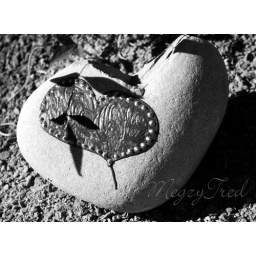
Painted rock in a garden went a little goth in black and white